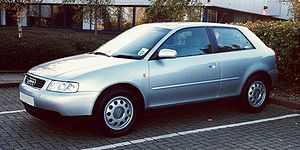
Audi A3 8L
Audi A3 tredørs (1996−2000)
8L var chassiskoden for Audi A3 fra september 1996 til juni 2003. Modellen var Audis første lille mellemklassebil, som var bygget på platformen og med en stor del af motorprogrammet fra Volkswagen Golf IV. Hvor produktionen i Tyskland sluttede i 2003, fortsatte den i Brasilien frem til 2006.